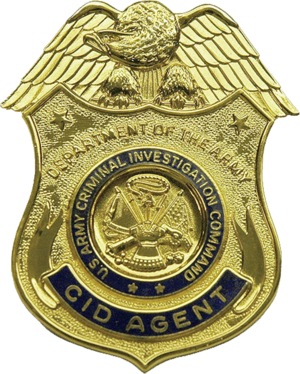
Les Insignes militaires de spécialité de l'armée de terre sont des décorations délivrées par le département de la défense des États-Unis aux soldats justifiant de réalisations ou de qualifications diverses dans l'exercice de leurs fonctions au sein de l'US Army.
Le United States Army Criminal Investigation Command aussi connu sous le nom de Criminal Investigation Division enquête sur les violations des lois militaires au sein de l'United States Army.